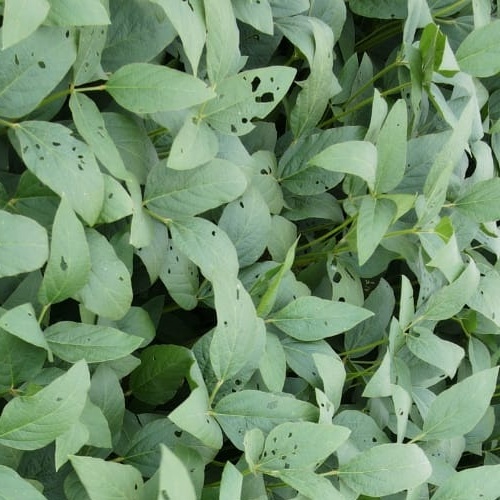
Label: Diabrotica_speciosa